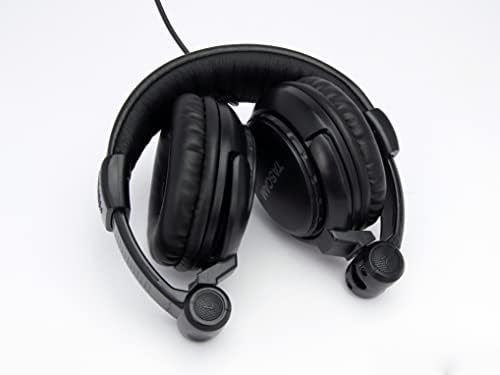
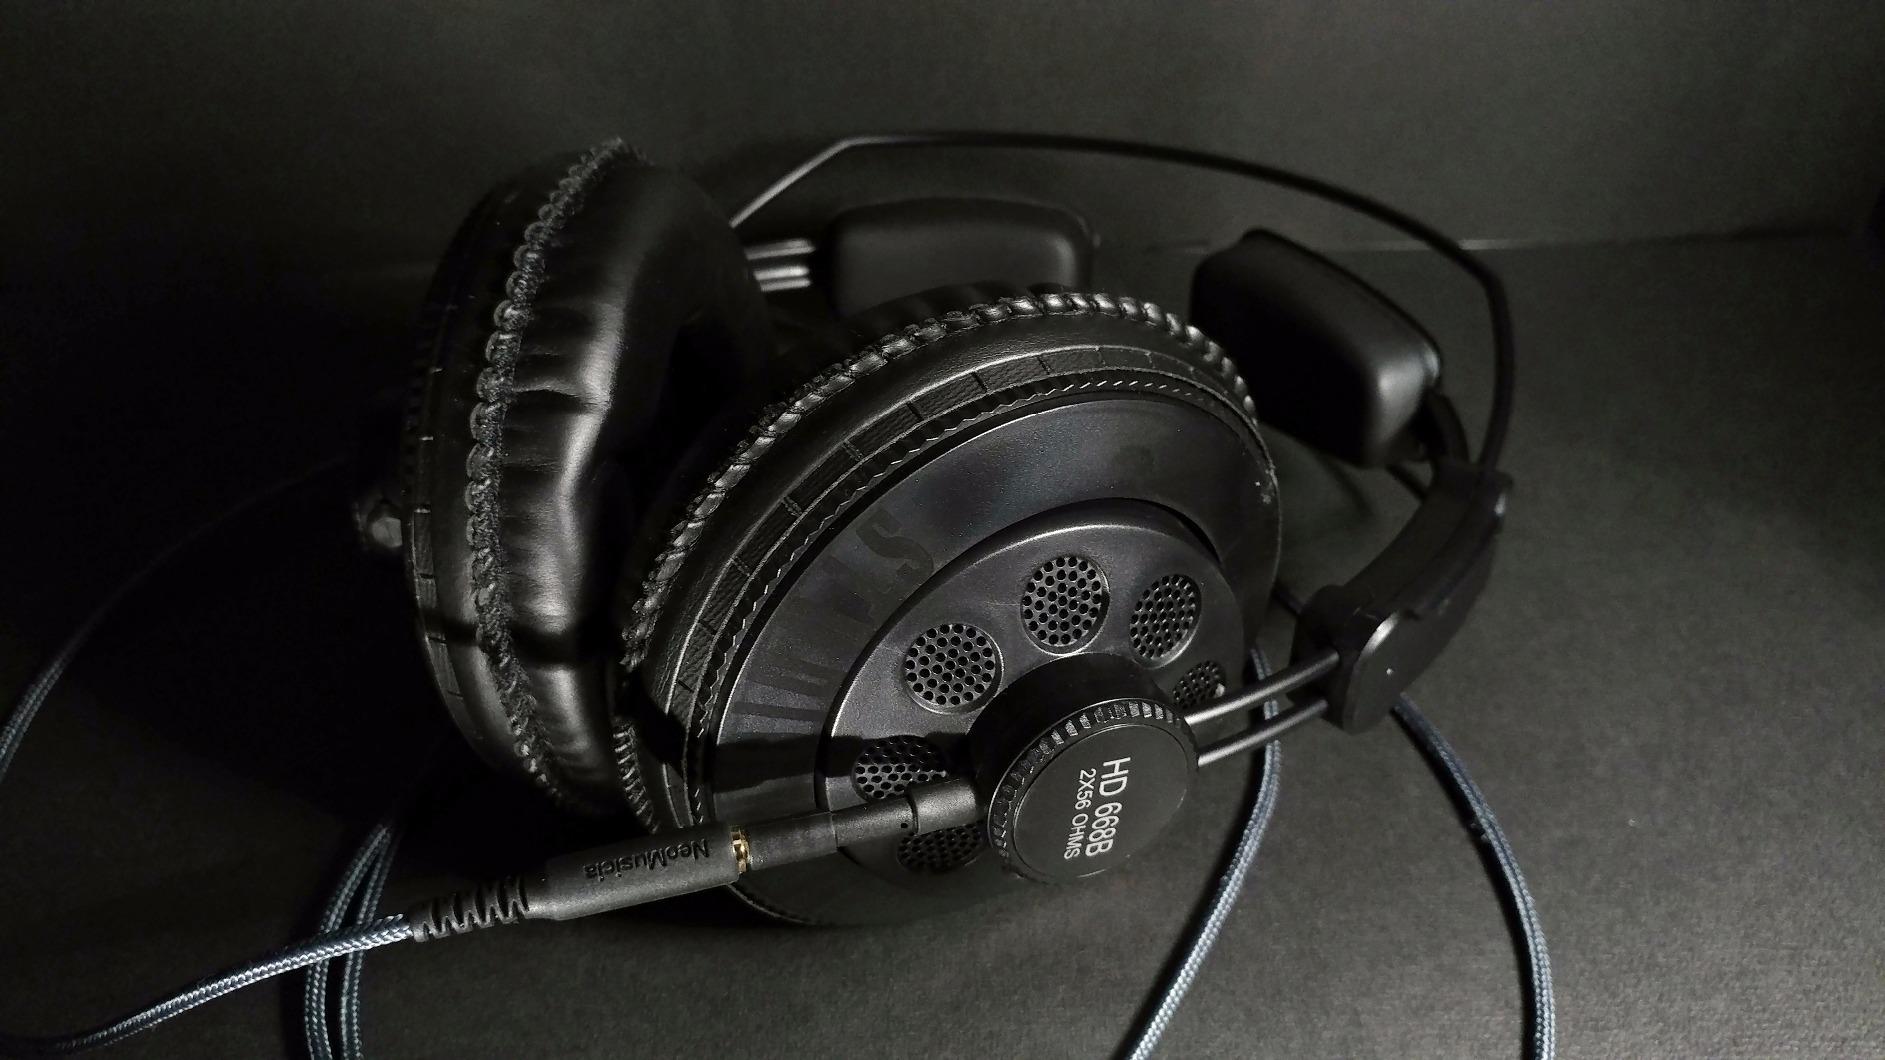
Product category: headphones
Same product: no